Fram med basfiolen, knäpp och skruva

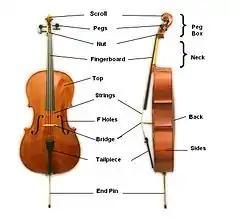
The parts of a cello

The subtitle text, ""Som synes vara en elegi, skriven vid Ulla Winblads sang, sent om en afton"" ("which seems to be an elegy, written by Ulla Winblad's bed, late one evening"), indicates that the Epistle is at least in part a parody, while also erotic in tone, the "death" spoken of being the "little death" or female orgasm. Fredman's intercourse with Ulla Winblad is accompanied throughout by conversation with Father Berg. Yet another metaphor is hinted at with the cello in the opening lines, and mentions of plucking and screwing, as in Epistle 2 Nå skruva Fiolen: its shape, like a woman's back, denotes sexual intercourse. The scholar of Swedish literature suggests that the Epistle is describing an episode of impotence; Fredman tries to encourage his performance by fantasising. The Epistle ends with phrases like "Now you will 'die', my nymph", suggesting that Fredman has succeeded at last, but that Ulla has given up waiting and gone to sleep.